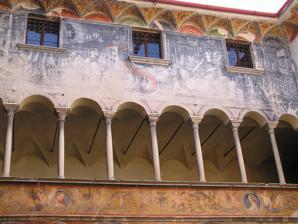
Building: Palazzo Besta
Country: Italy
Year built: 1433
Frescoed court in Palazzo Besta. Palazzo Besta is a Renaissance building in Teglio , in the province of Sondrio , Lombardy , northern Italy. It was built by the Besta family around 1433, commissioned by Azzo I and Azzo II Besta, perhaps over a pre-existing medieval edifice. Later it was owned by the Guicciardi, Quadrio and Parravicini families. It is now owned by the government of the province of Lombardy. The interior has a rectangular court with a double loggia , frescoed walls  (c. 1540-1630) and an octagonal well. In the first floor, all the rooms are frescoed with mythological themes, most of them from the Aeneid , the Orlando Furioso and the Bible. One, by Giuseppe Prina , portrays the Queen of Sheba received by King Solomon . In the lower ground is housed the "Antiquarium Tellinum" Museum, housing prehistorical slabs. References Galletti, Giorgio; Germano Mulazzani (1983). Il Palazzo Besta di Teglio. Una dimora rinascimentale in Valtellina . Sondrio: Banca Piccolo Credito Valtellinese . External links Palazzo Besta, Polo museale della Lombardia (in Italian and English) Palazzo Besta, Lombardia Beni Culturali (in Italian) Palazzo Besta Virtual visit of the palace 46°10′14″N 10°03′39″E / 46.1706°N 10.0608°E / 46.1706; 10.0608 Authority control databases International VIAF WorldCat Other IdRef